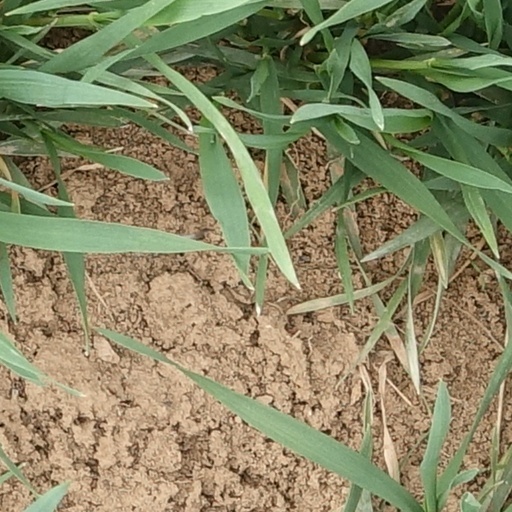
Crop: wheat